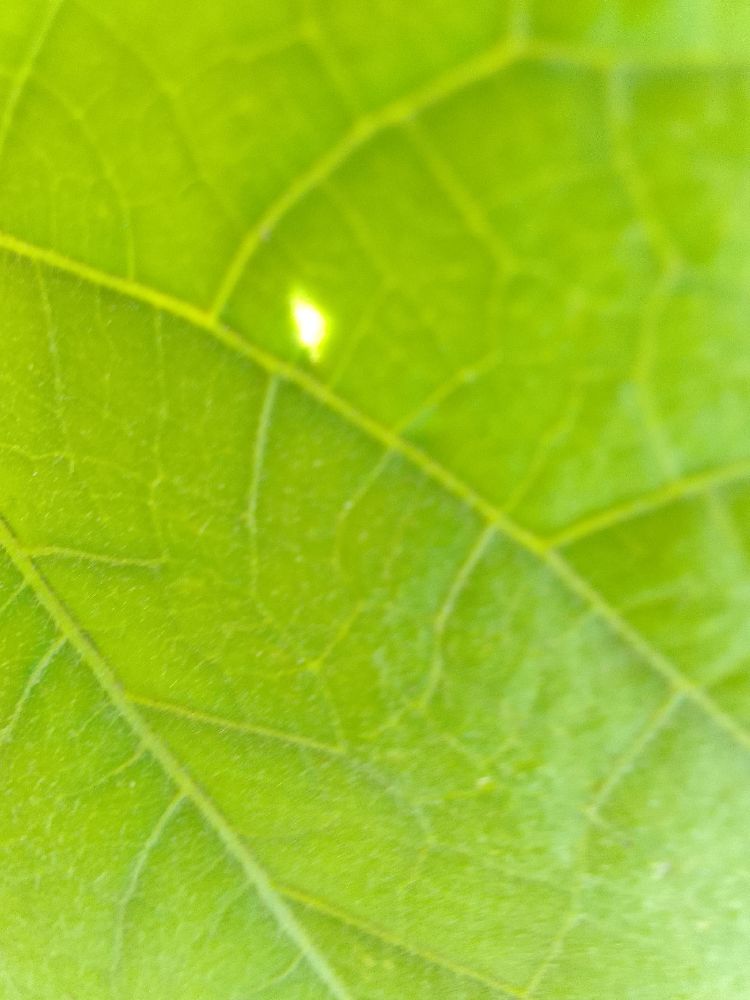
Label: healthy